Stadthaus

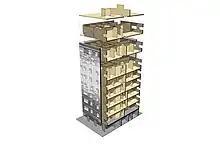
Cross-Section of Stadthaus

The building was assembled using a structural cross-laminated timber panel system. The timber panels are produced in Austria by KLH using Spruce planks glued together with a non-toxic adhesive. The waste timber is converted to fuel powering both the factory and local village. Each panel is prefabricated including cut-outs for windows and doors and routed service channels. As the panels arrived on site they were immediately craned into position and fixed in place. Four carpenters assembled the eight-story structure in twenty-seven days. The speed of the construction in such a densely populated environment is especially relevant, as was the lack of noise and waste, creating far less intrusion on the local community than a traditional concrete frame construction.